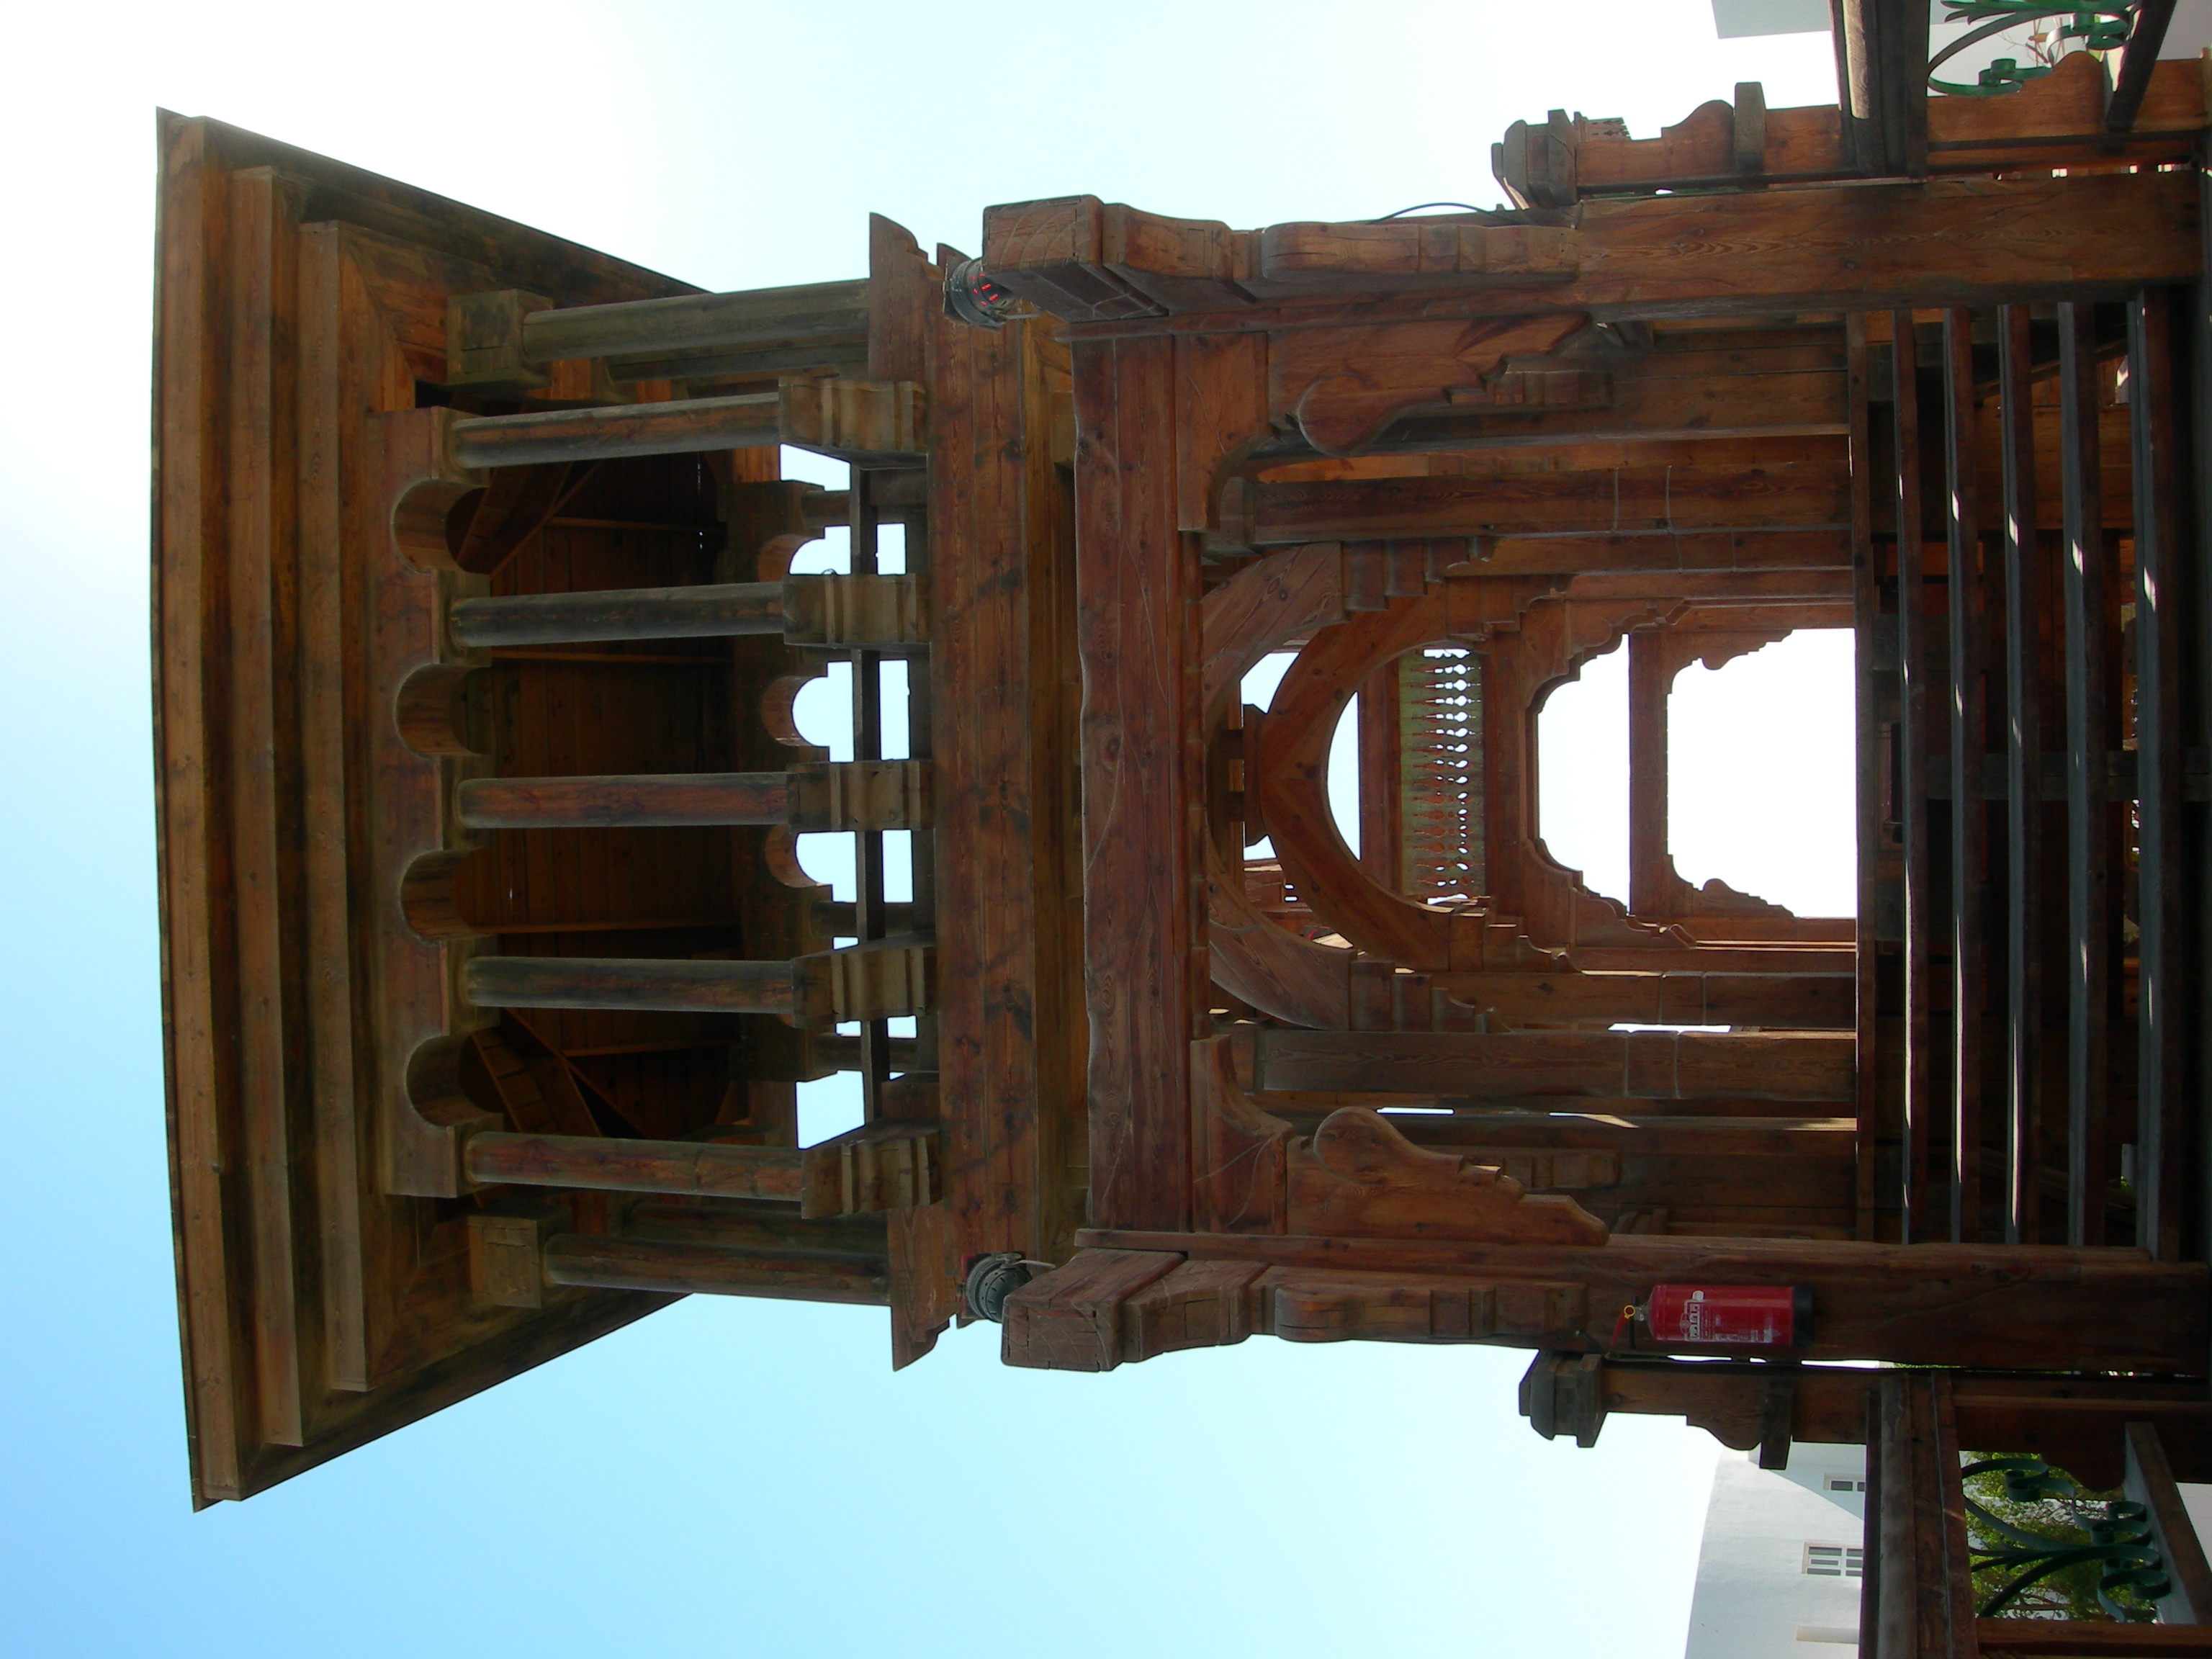
table, wood, bridge, travel, nikon, furniture, egypt, man made object